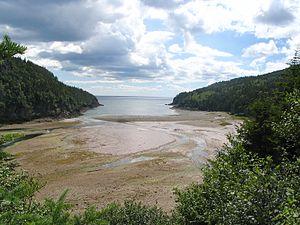
Les forêts des basses-terres du Golfe du Saint-Laurent sont une écorégion terrestre nord-américaine du type forêts tempérées d'arbres à feuilles caduques du World Wildlife Fund.